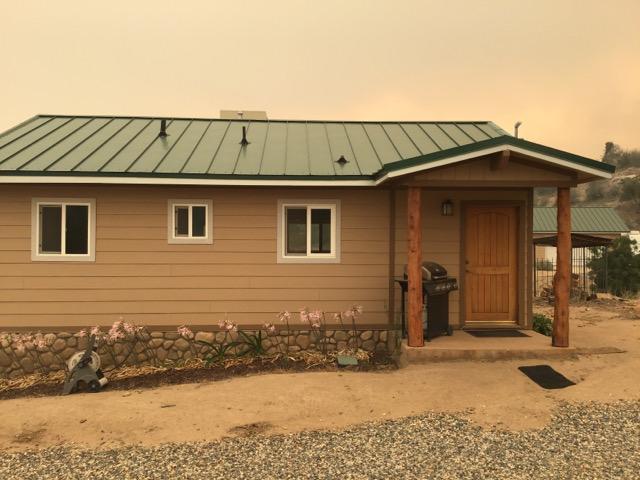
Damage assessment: no_damage